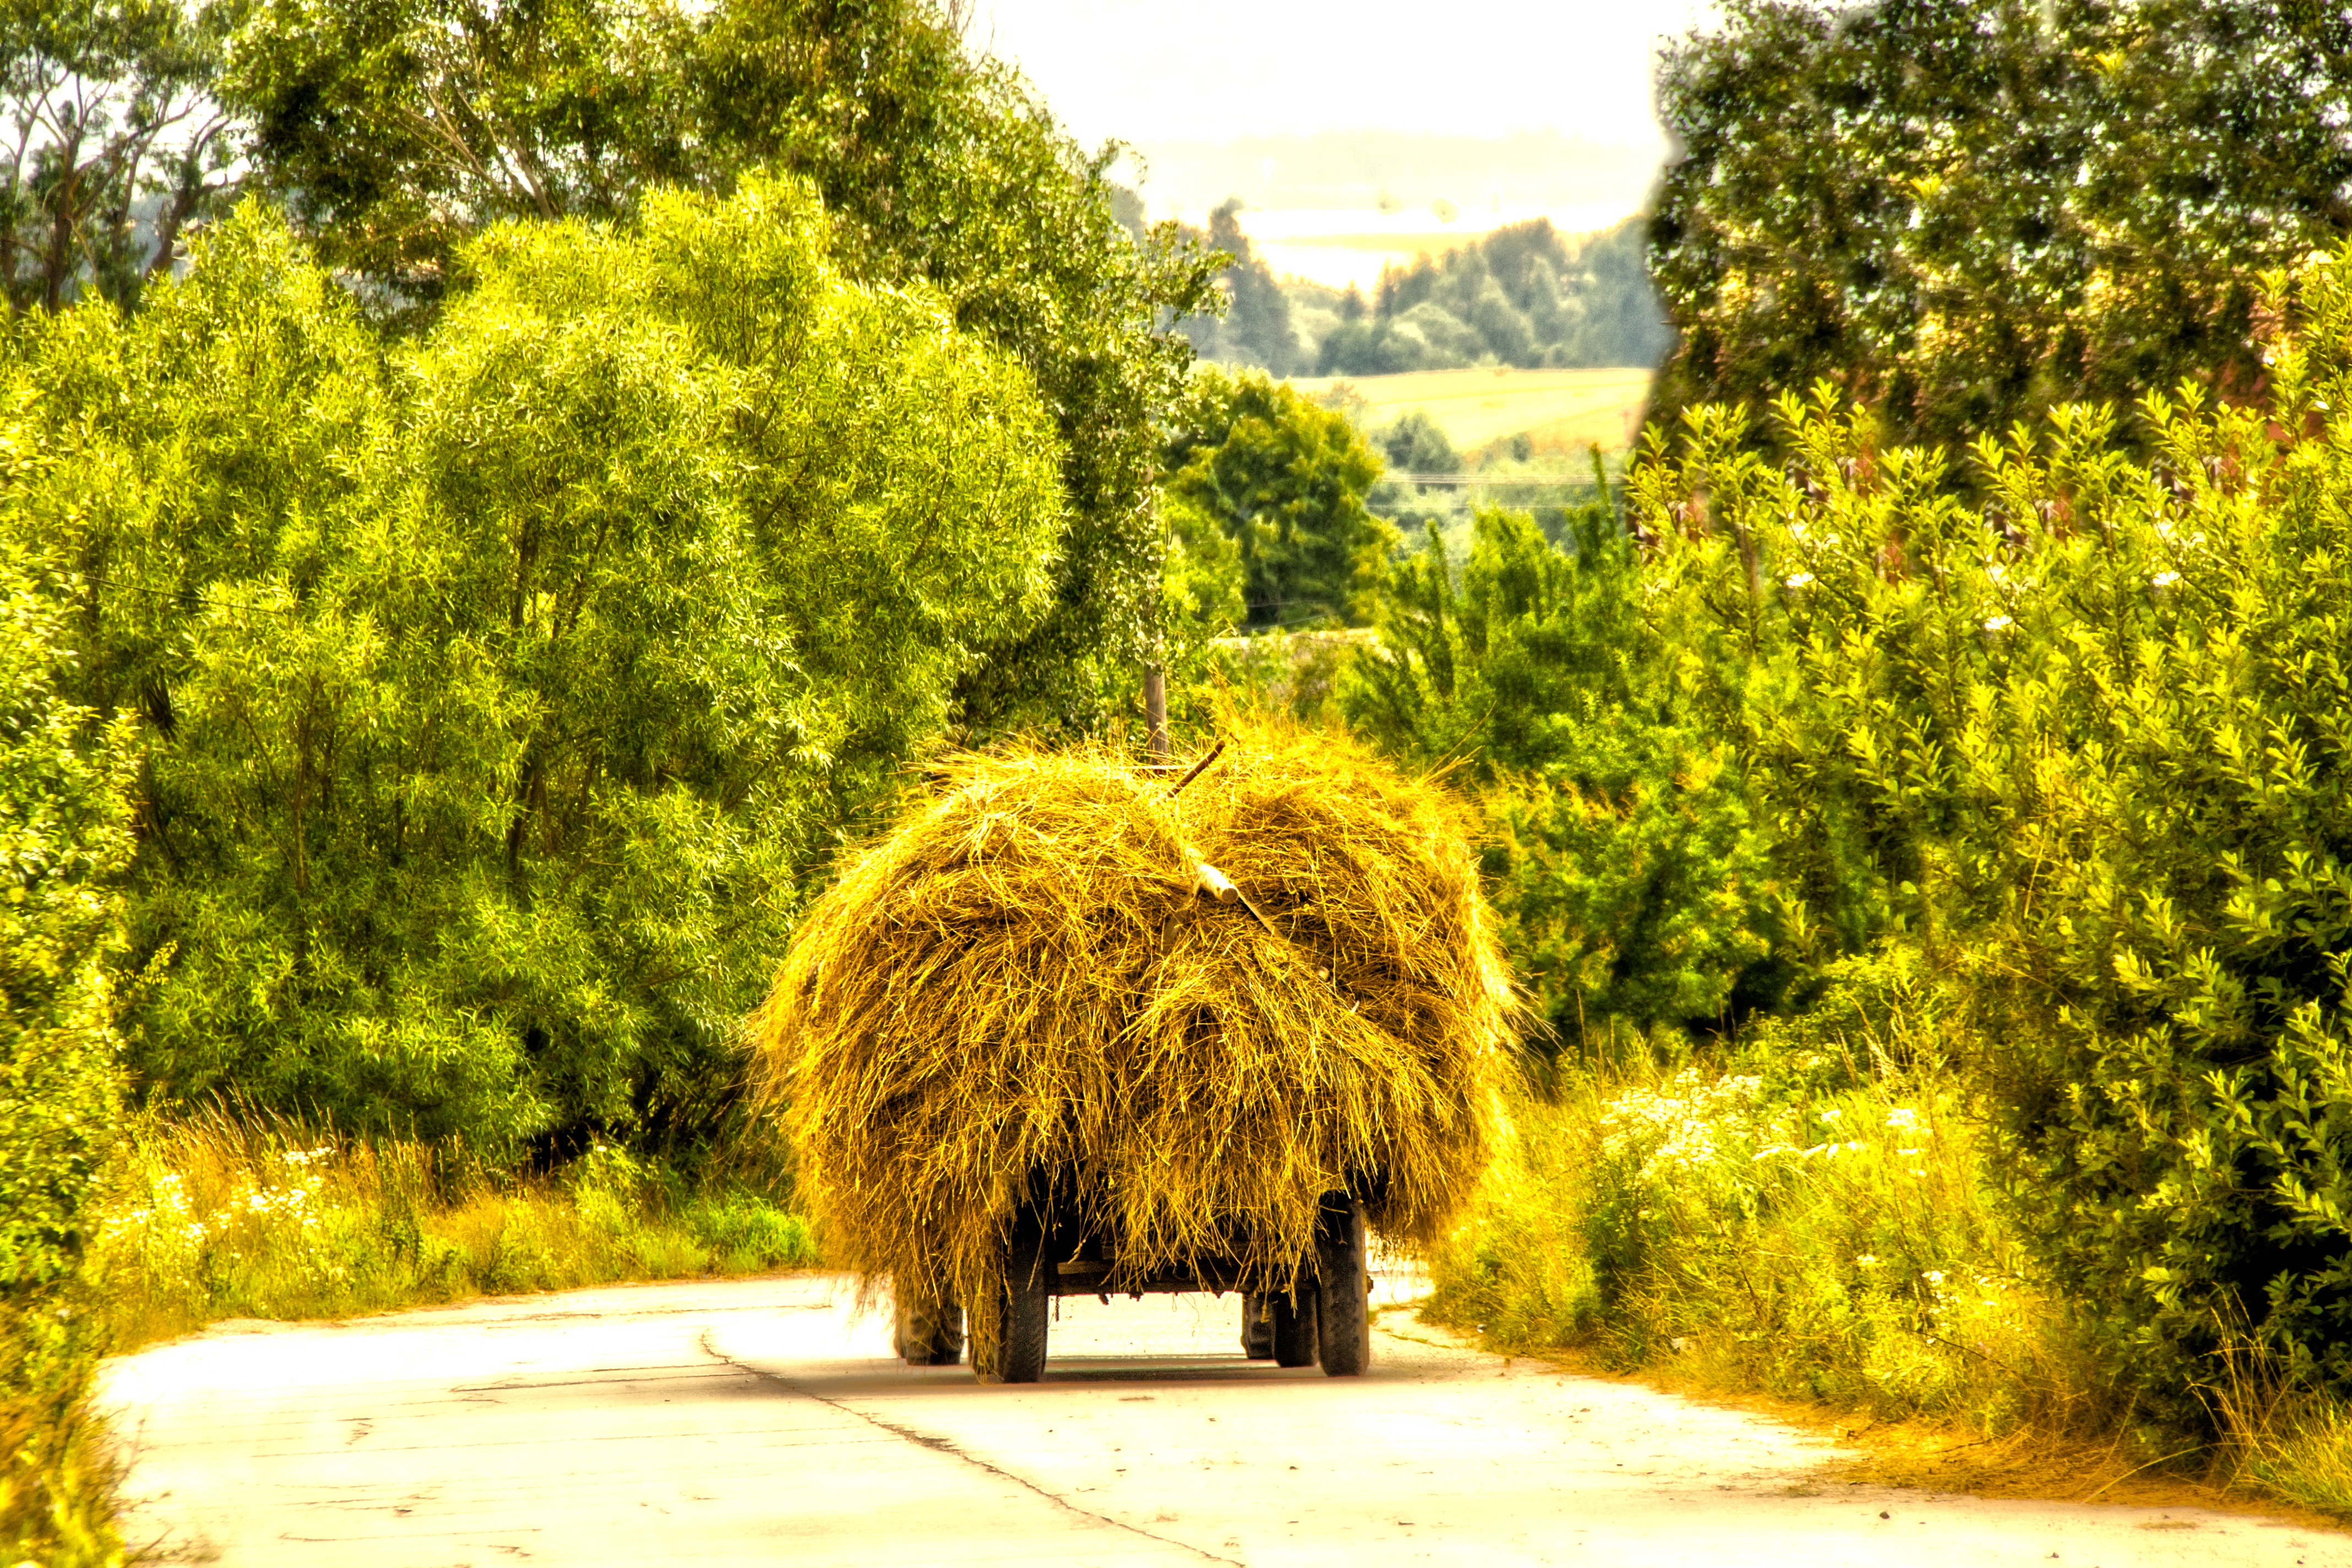
tree, plant, field, meadow, cart, flower, rural, food, produce, autumn, agriculture, shrub, plantation, t, rural area, woody plant